Fracture

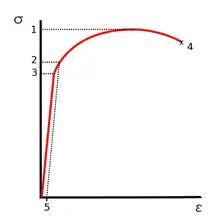
Stress vs. strain curve typical of aluminum

Fracture strength, also known as breaking strength, is the stress at which a specimen fails via fracture. This is usually determined for a given specimen by a tensile test, which charts the stress–strain curve (see image). The final recorded point is the fracture strength.